Galapagos penguin

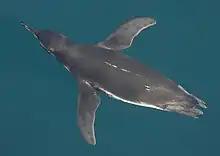
Galápagos penguin swimming in water.

The Galápagos penguins' flipper-like wings and streamlined bodies enhance their easy movements in water. Their white and black colors also aid in thermal regulation and camouflaging. All these features promote and ensure survival in the harsh conditions present in their coastal habitat, hence the symbiotic relationship between the Galápagos penguins and their natural environment. The penguins' breeding patterns depend on finding suitable nesting places within the volcanic landscape. The Galápagos penguins find refuge in the cool and dark lava caves, which provide the appropriate conditions for raising their offspring since they offer protection from the sun, ensuring survival. This indicates specific behavioral patterns and features that enhance their adaptability in this particular environment.